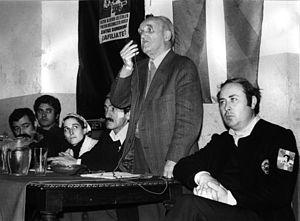
Juan de Ajuriaguerra Ochandiano est un homme politique espagnol.